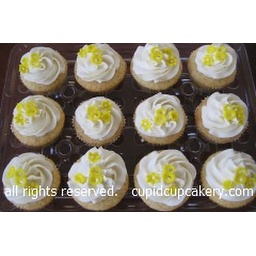
Lemon birthday cupcakes with yellow flowers by Cupid Cupcakery